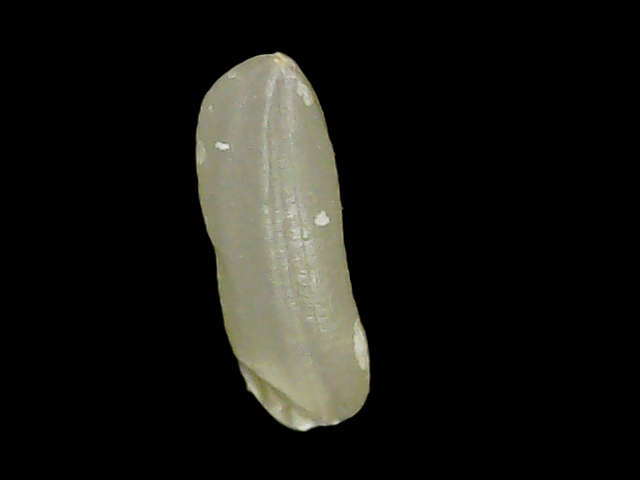
Rice variety: Binadhan26